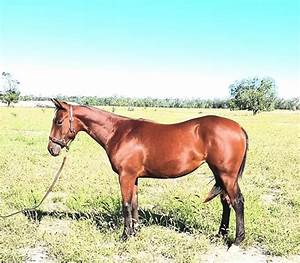
Label: horse